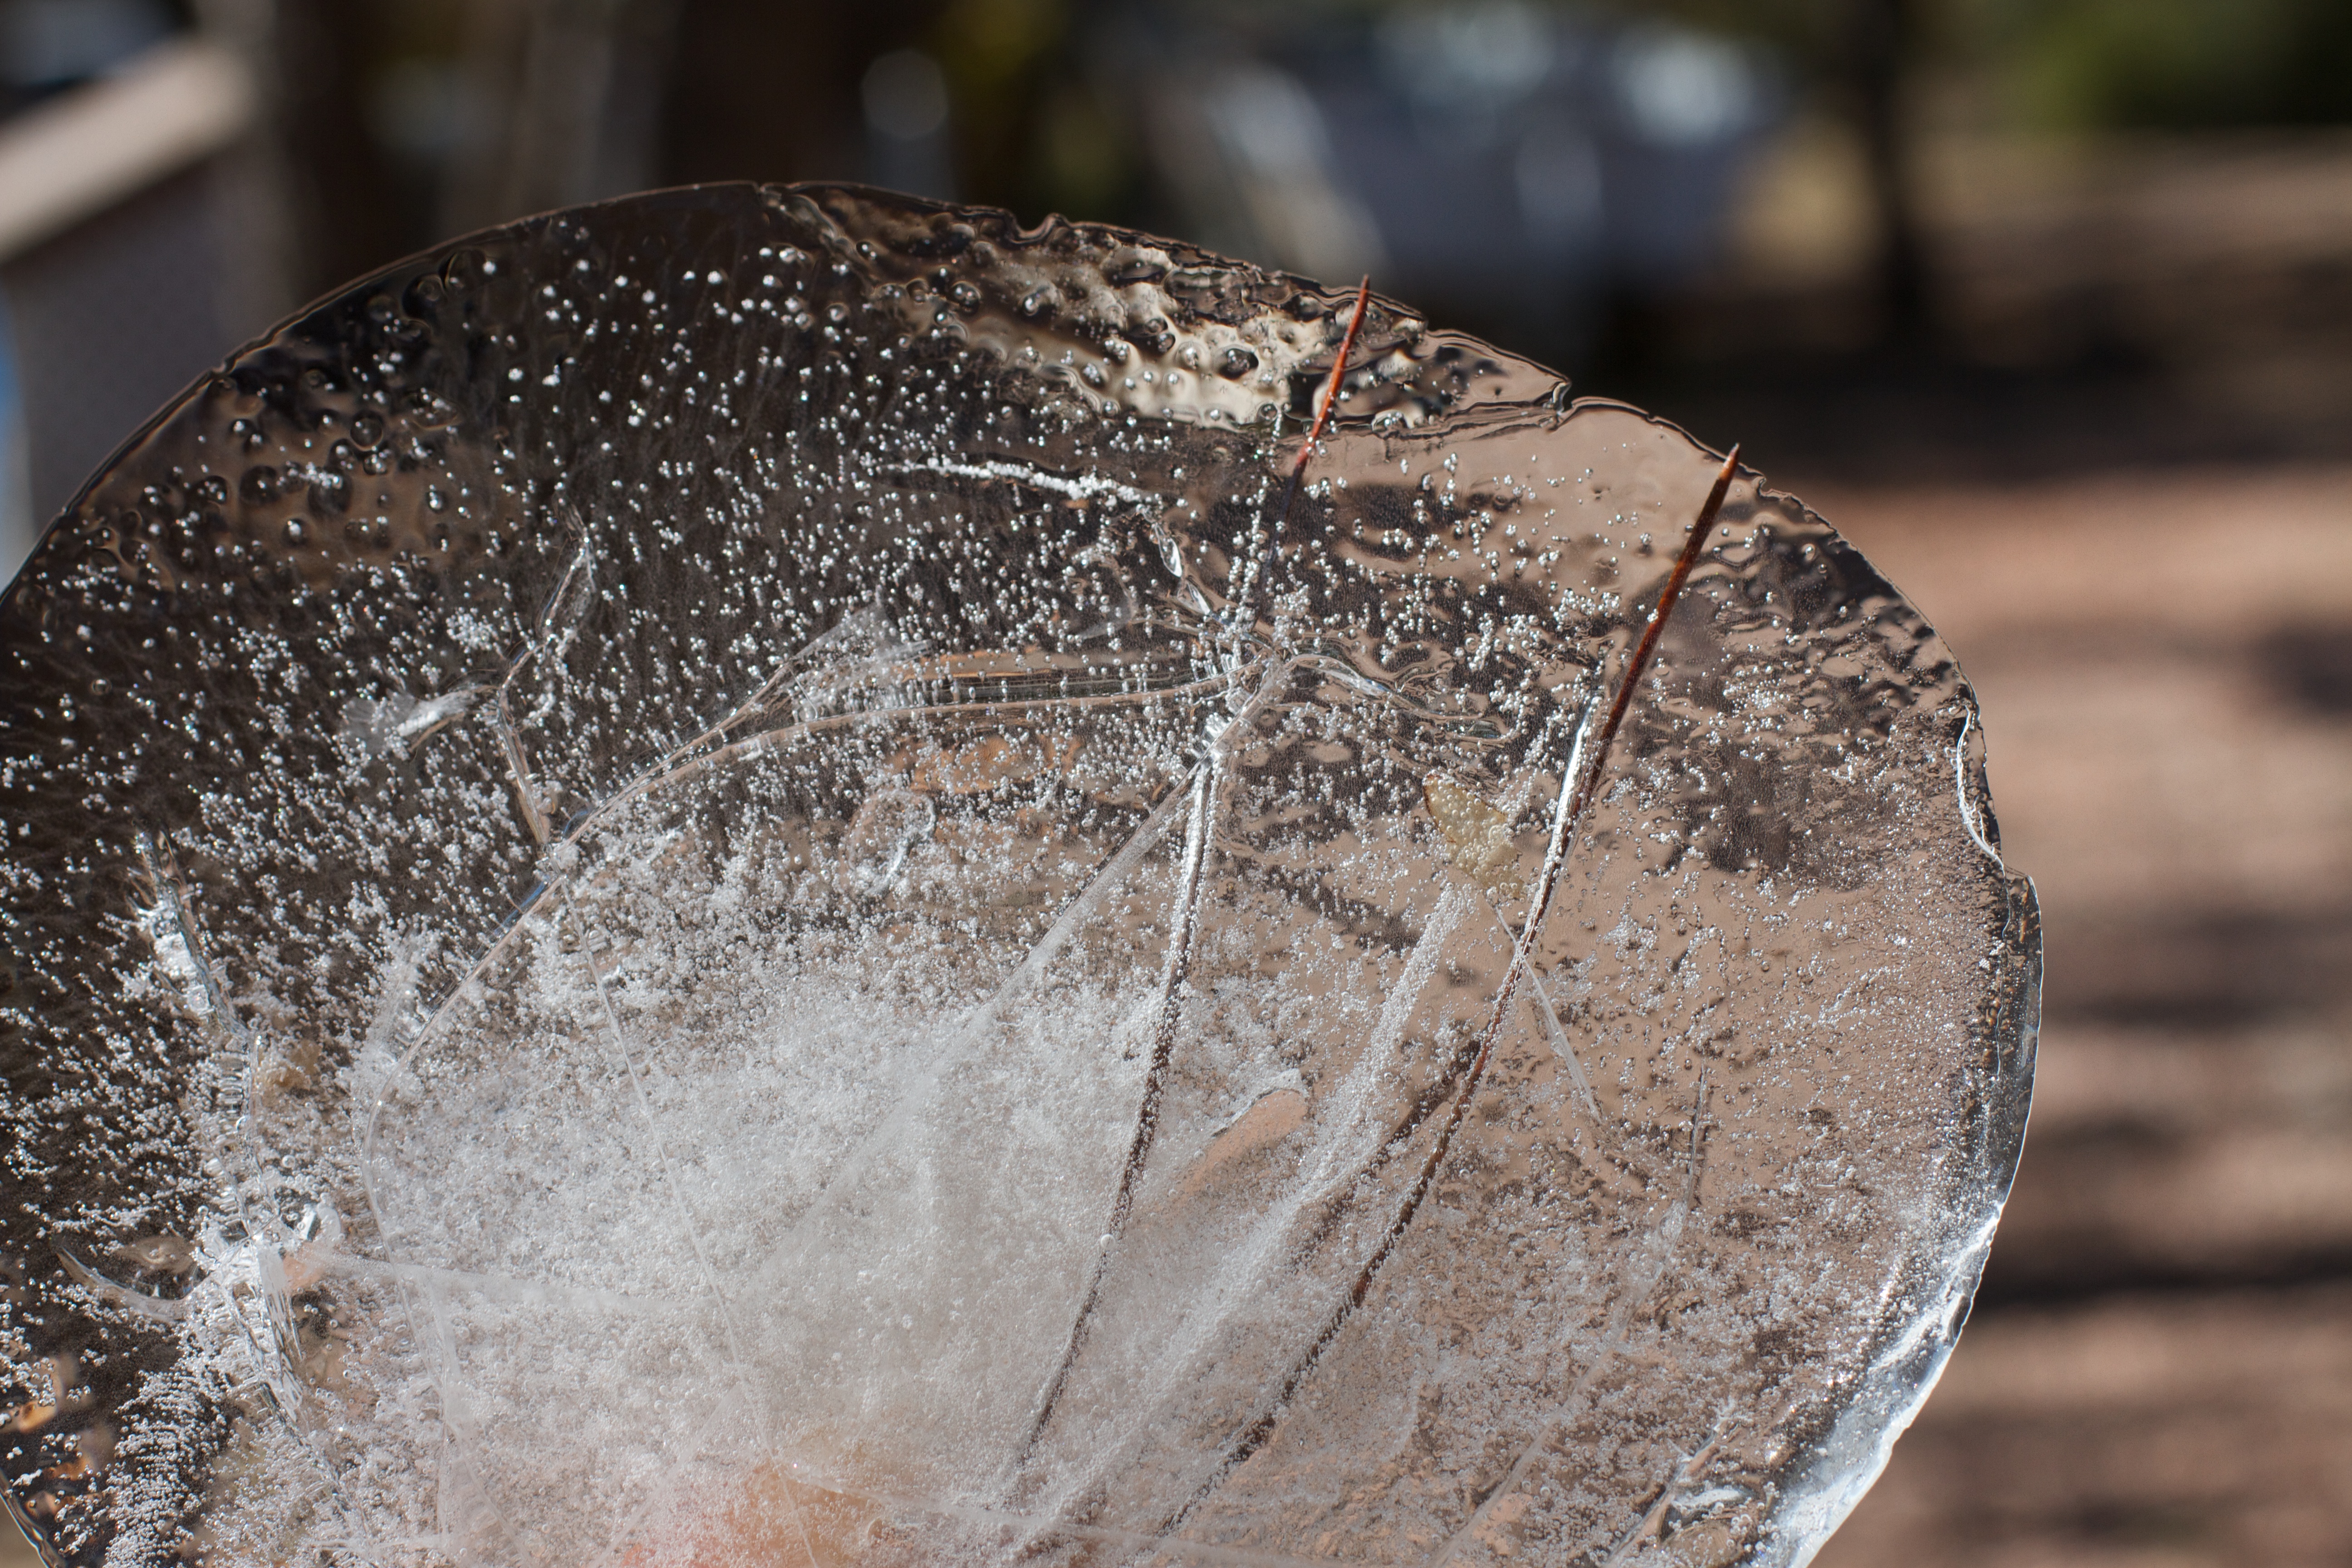
tree, water, rock, wood, leaf, trunk, soil, material, close up, coconut, macro photography